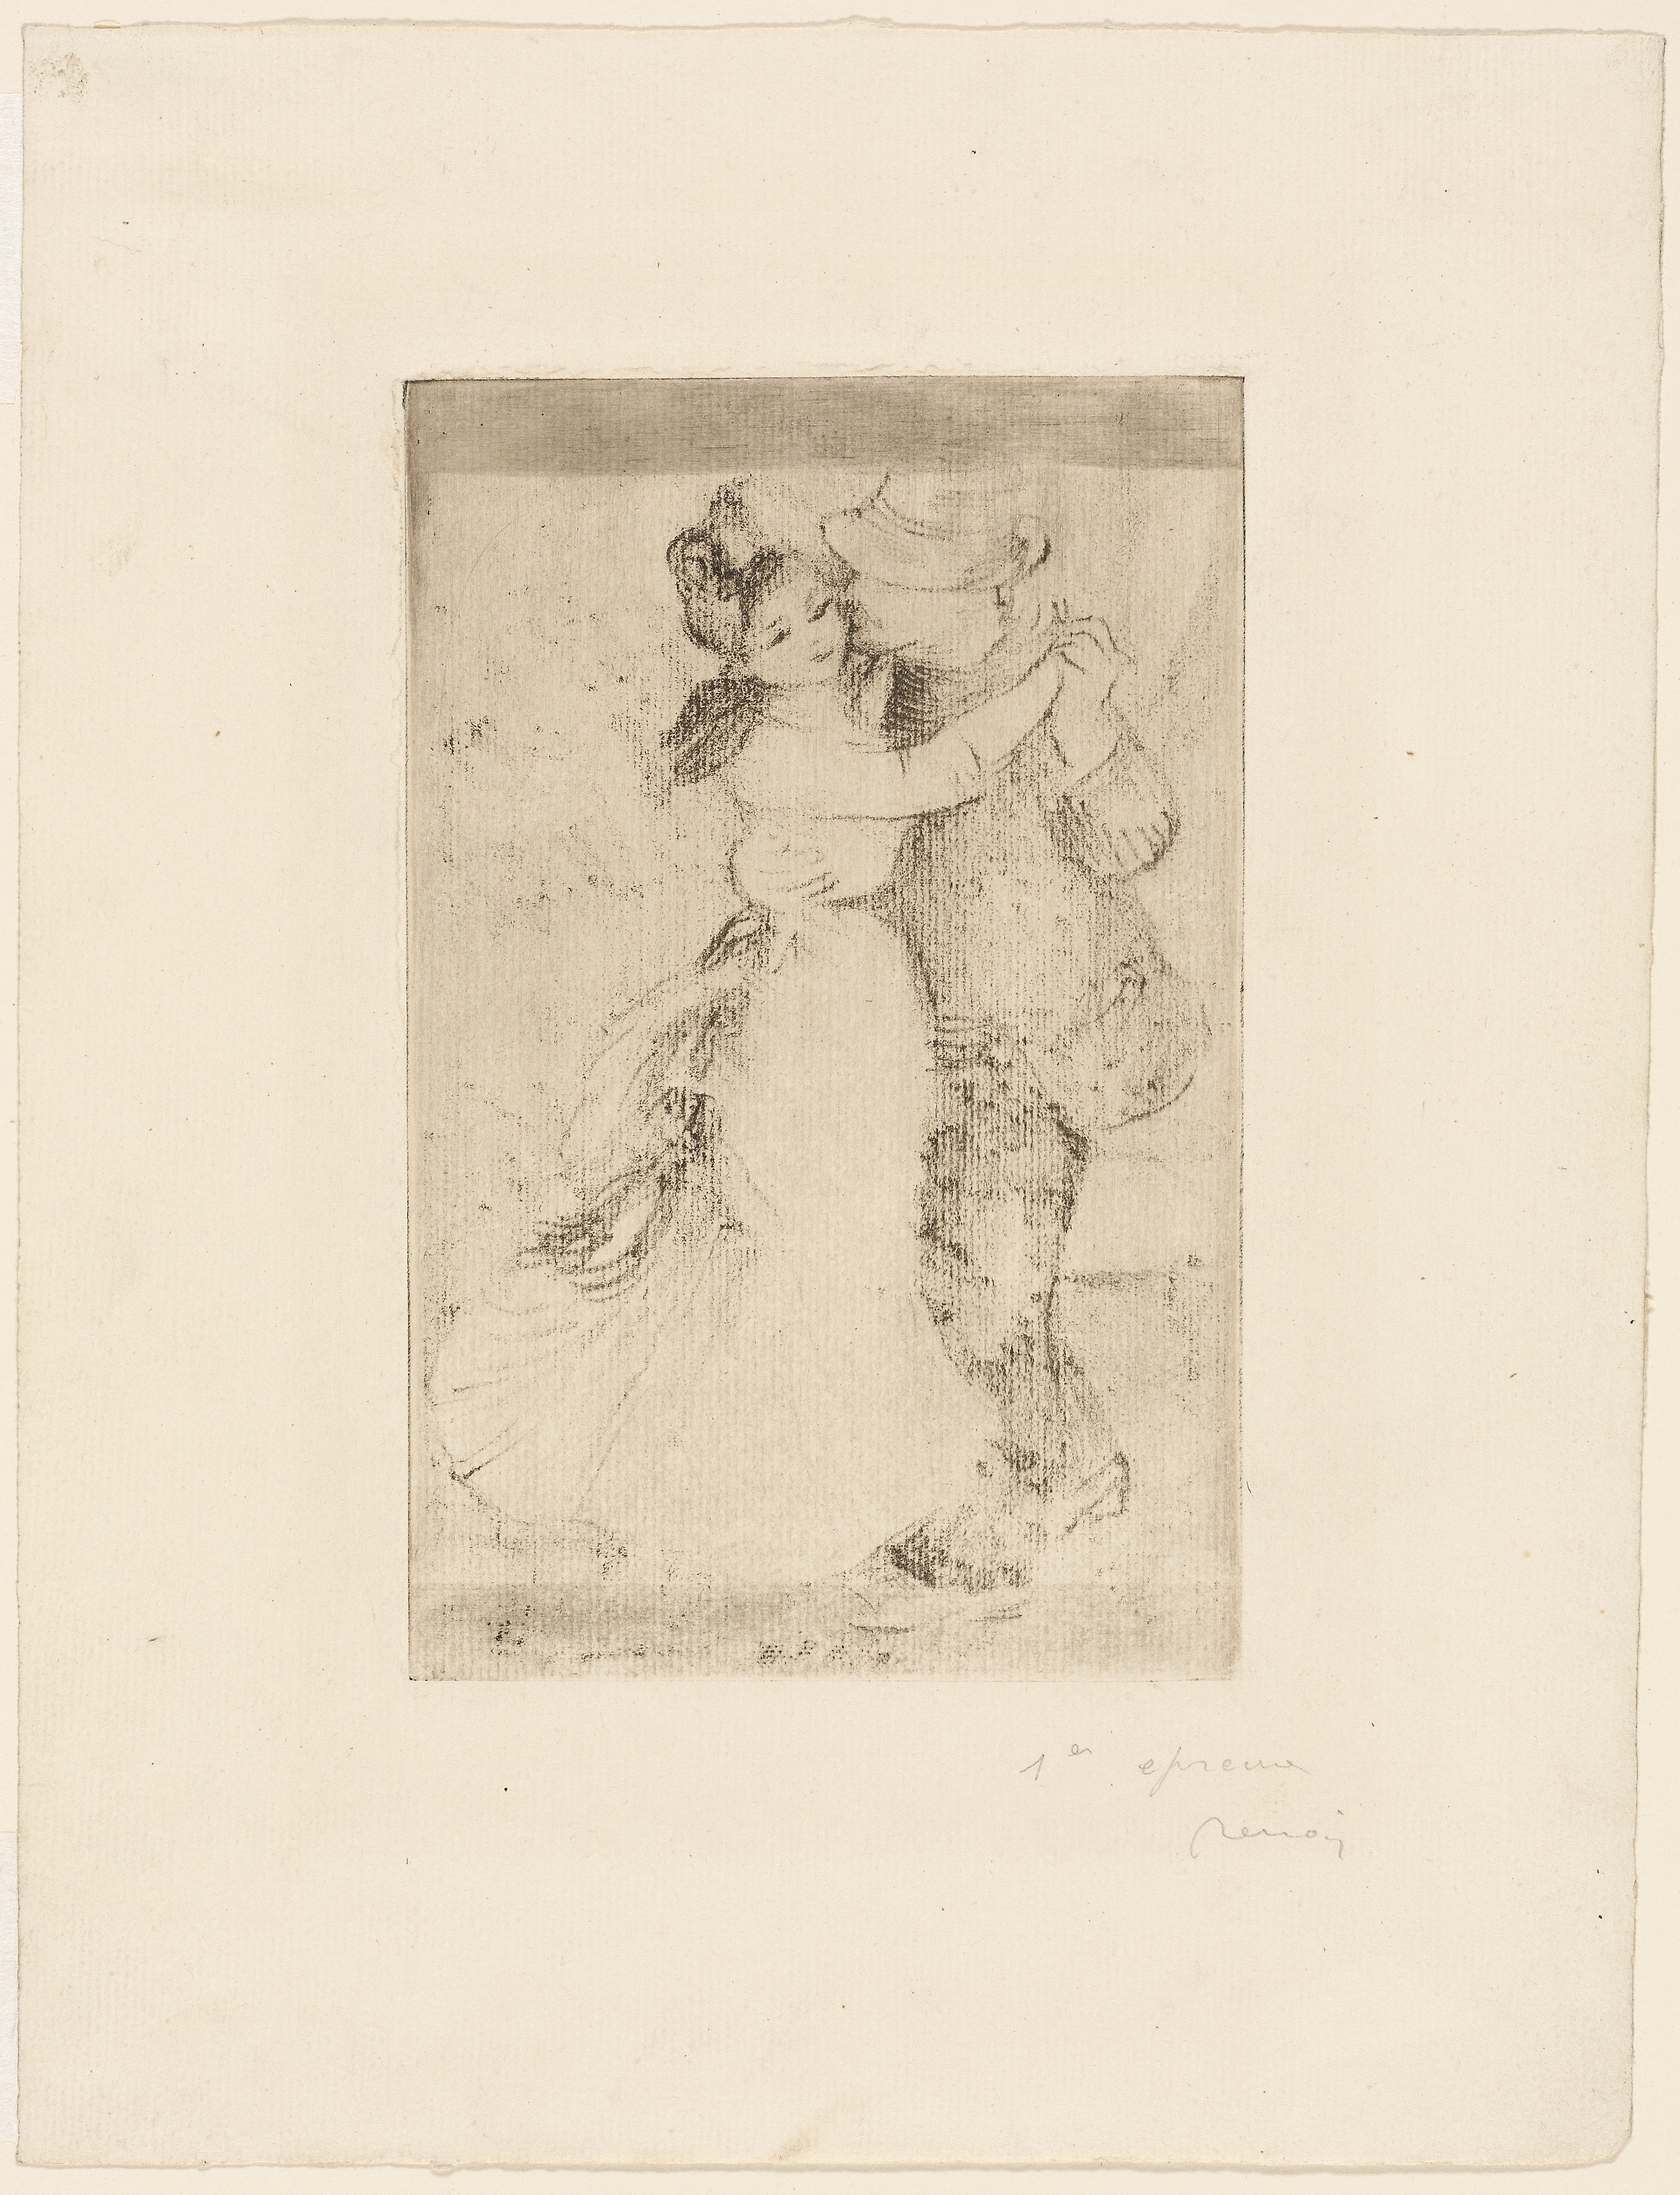
art, picture frame, drawing, artwork, paper, font, illustration, portrait, modern art, painting, sketch